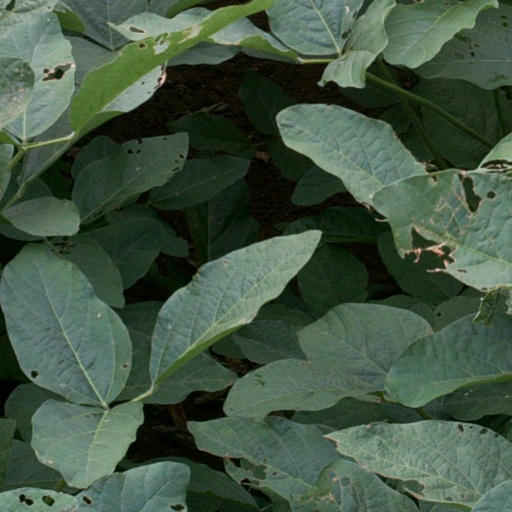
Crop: soybean